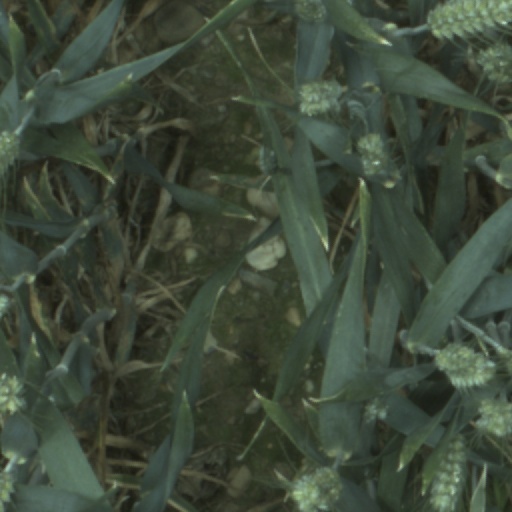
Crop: wheat